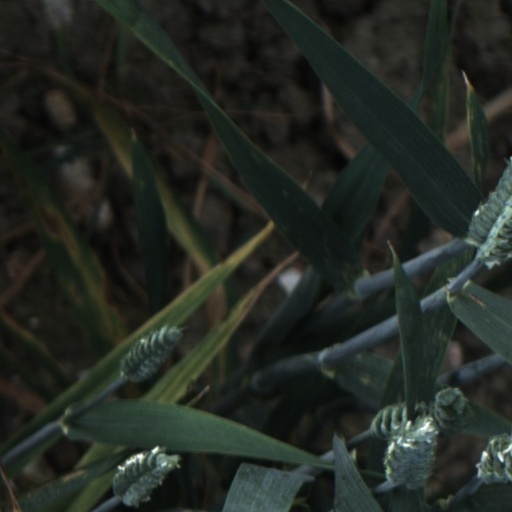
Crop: wheat